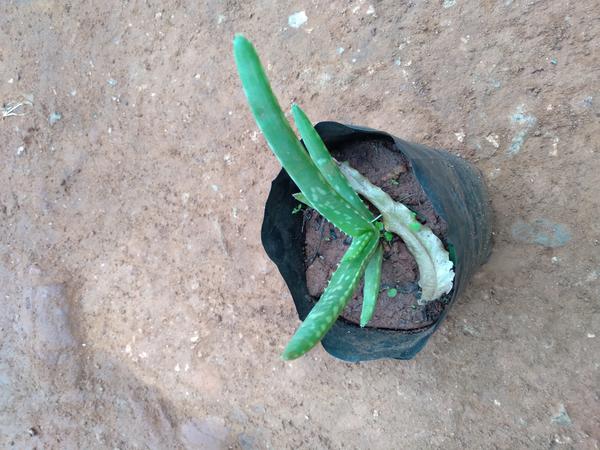
Plant: Aloevera